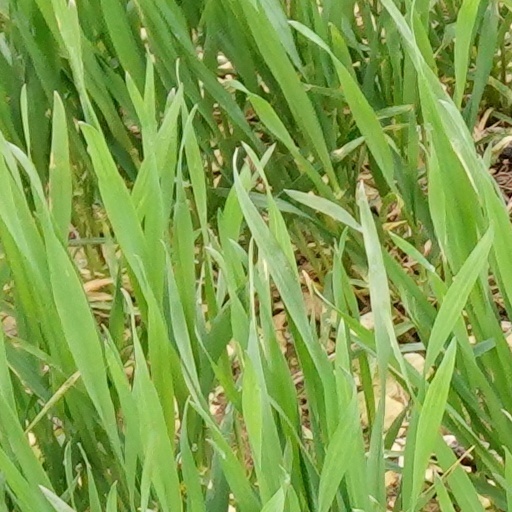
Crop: wheat